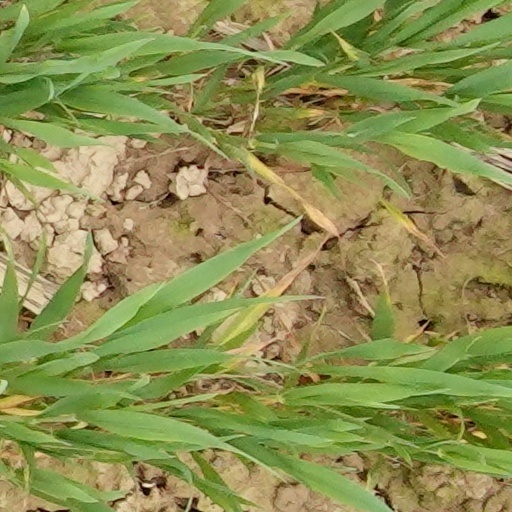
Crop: wheat